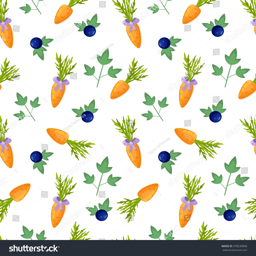
vector hand drawing the pattern with carrot , leaves and berries .